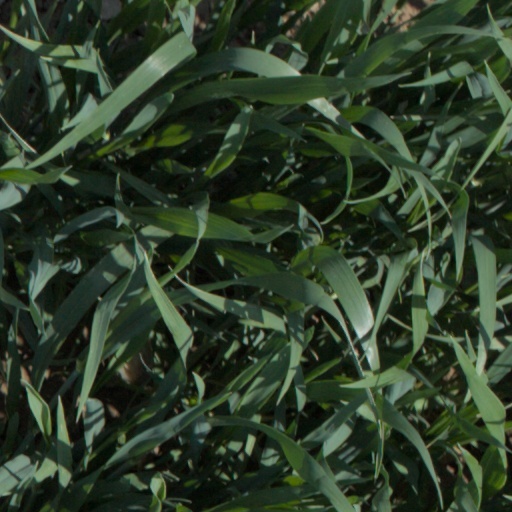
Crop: wheat